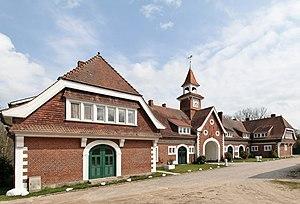
Barkelsby est une commune d'Allemagne située au sud de la presqu'île de Schwansen dans l'arrondissement de Rendsburg-Eckernförde.